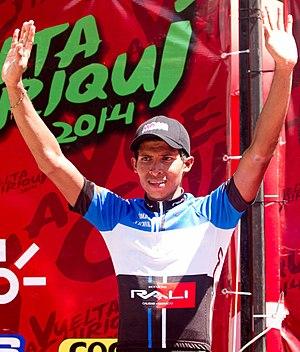
Yelko Gómez sur le podium protocolaire de la quatrième étape de la Vuelta a Chiriquí 2014, avec le maillot distinctif du meilleur panaméen.
Yelko Marino Gómez Valdés est un coureur cycliste panaméen, membre de l'équipe Ininco.